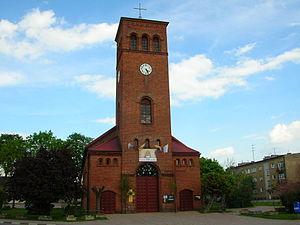
Krajenka est une ville de Pologne, située dans la voïvodie de Grande-Pologne. Elle est le chef-lieu de la gmina de Krajenka, dans le powiat de Złotów.